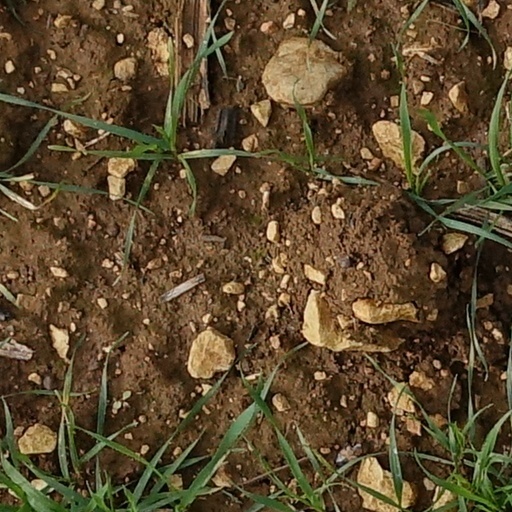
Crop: wheat